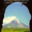
Label: mountain